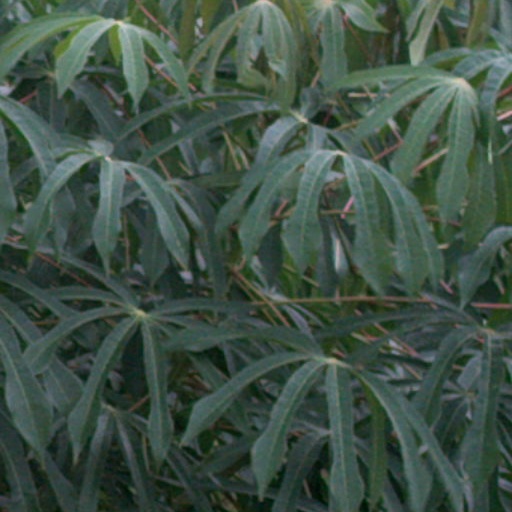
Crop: cassava